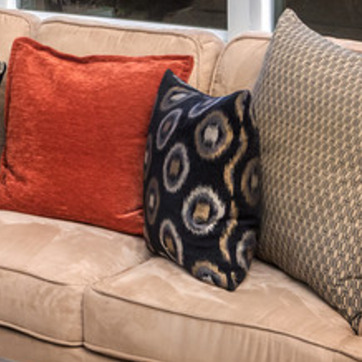
Material: fabric